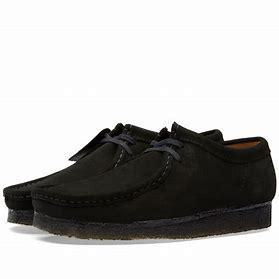
Brand: Clarks
Model: Originals Clarks Originals Wallabee